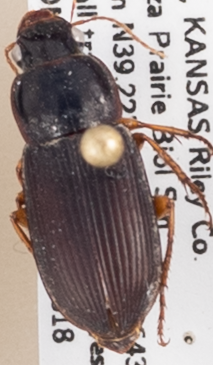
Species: Harpalus pensylvanicus
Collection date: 2021-08-18
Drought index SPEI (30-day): -1.01
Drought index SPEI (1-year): -0.39
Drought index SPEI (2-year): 0.03